Evolution and the Catholic Church

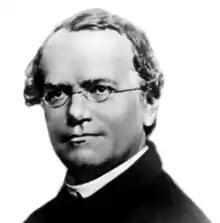
Abbot Gregor Mendel (1822-1884), Augustinian friar and founder of genetics. His work and that of Darwin laid the groundwork for the study of life sciences in the twentieth century.

Catholics' contributions to the development of evolutionary theory included those of the Augustinian friar Gregor Mendel (1822-1884). Mendel entered the Brno Augustinian monastery in 1843, but also trained as a scientist at the Olmutz Philosophical Institute and at the University of Vienna. The Brno monastery was a centre of scholarship, with an extensive library and tradition of scientific research. At the monastery, Mendel discovered the basis of genetics following long study of the inherited characteristics of pea plants, although his paper "Experiments on Plant Hybridization", published in 1866, remained largely overlooked until the start of the next century.